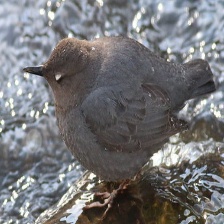
Species: AMERICAN DIPPER
Scientific name: CINCLUS MEXICANUS